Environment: real
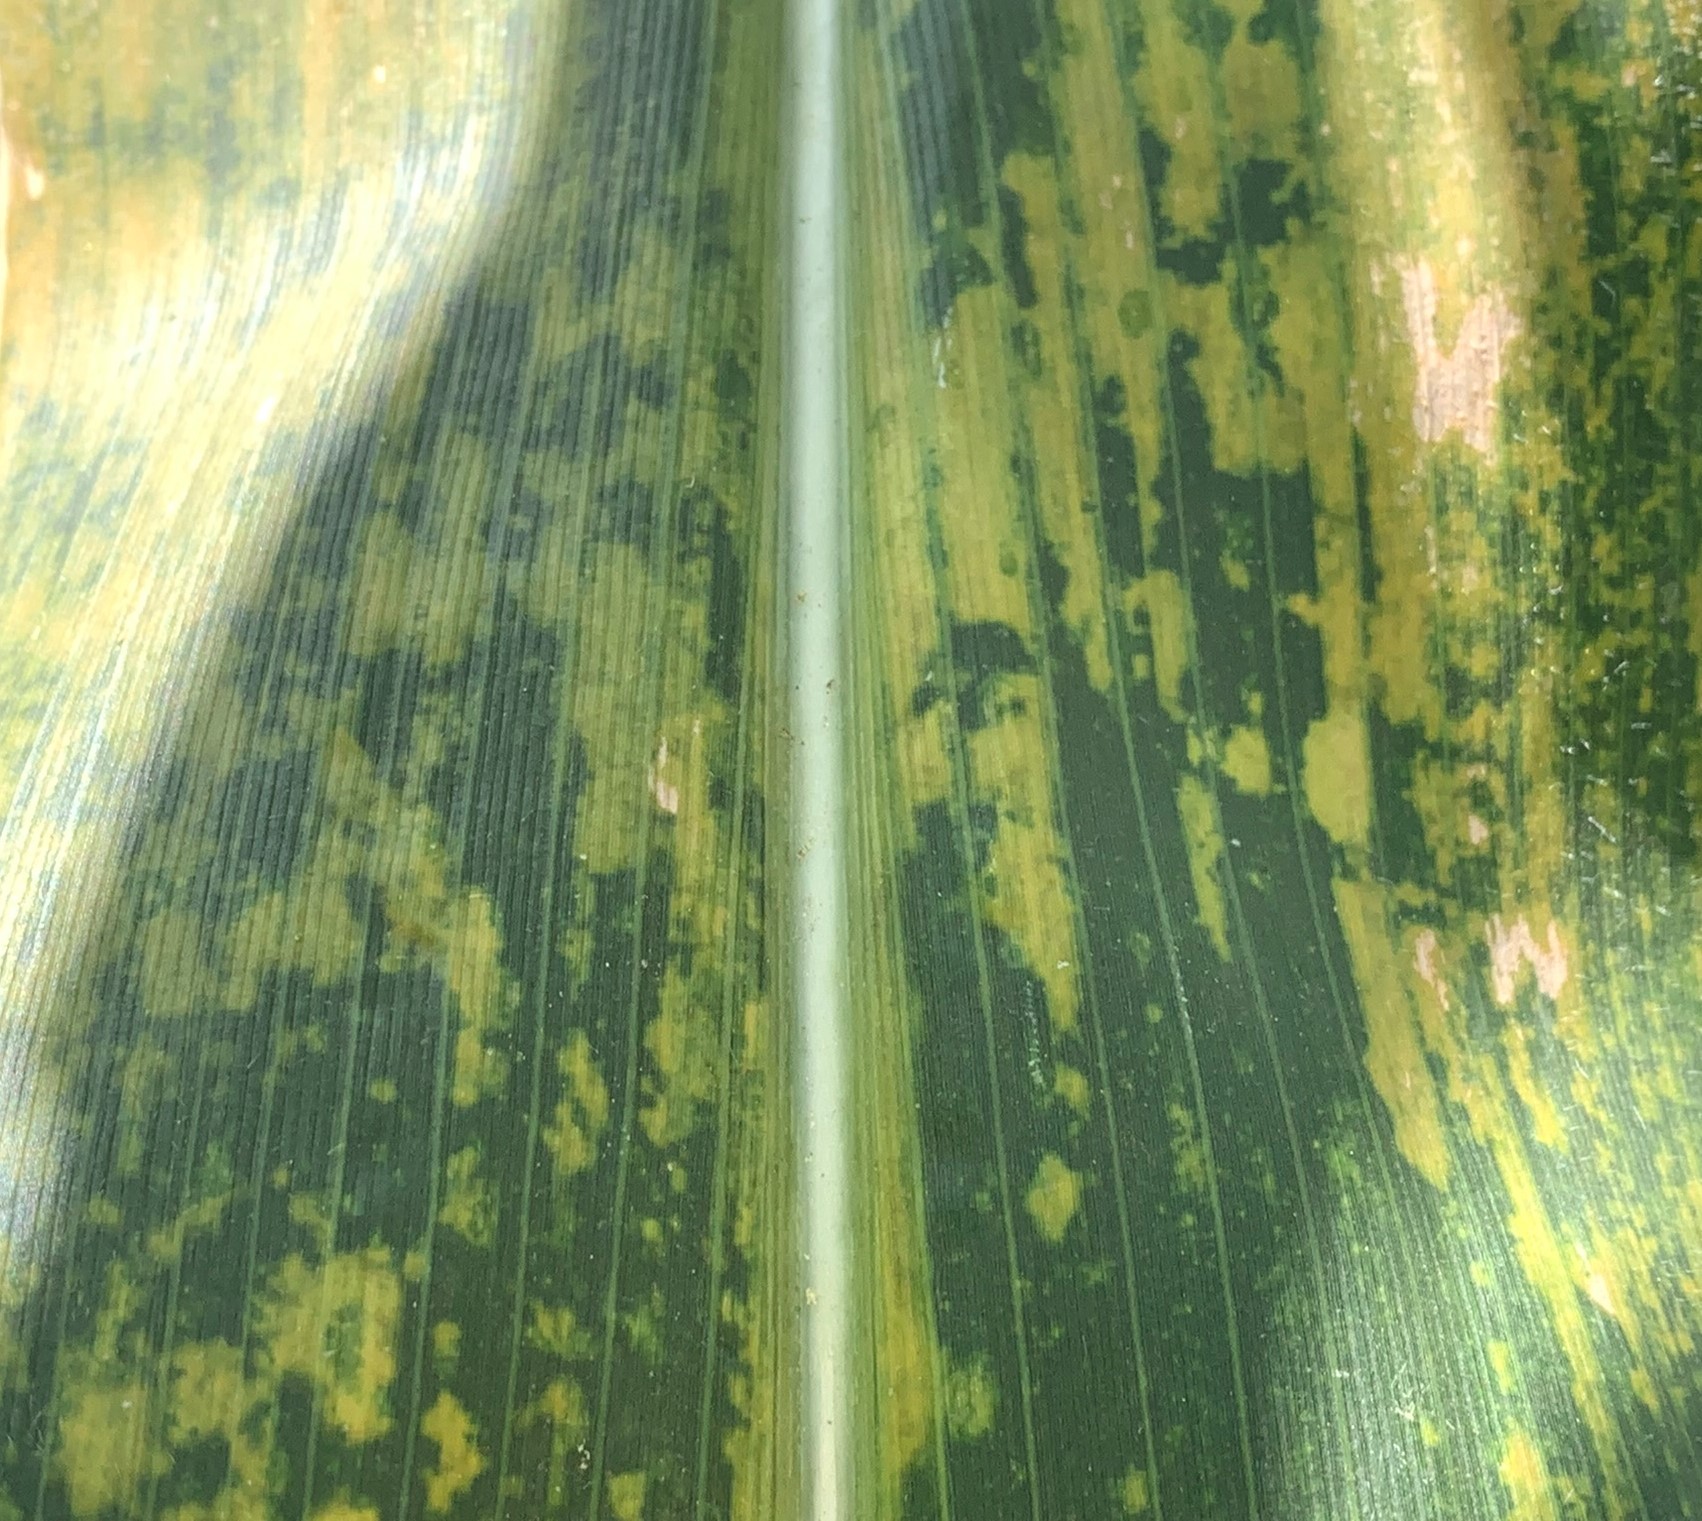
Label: lethal_necrosis